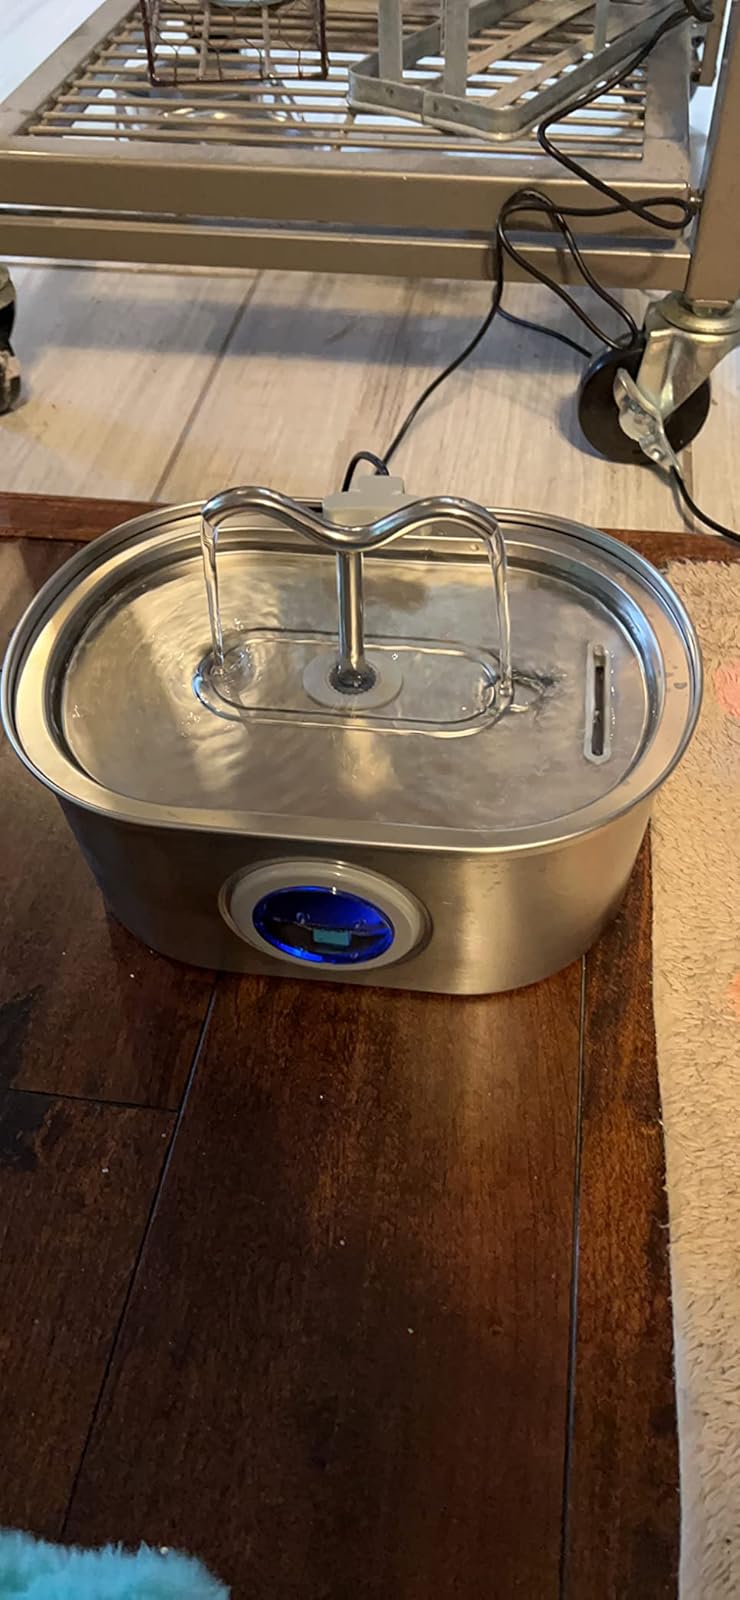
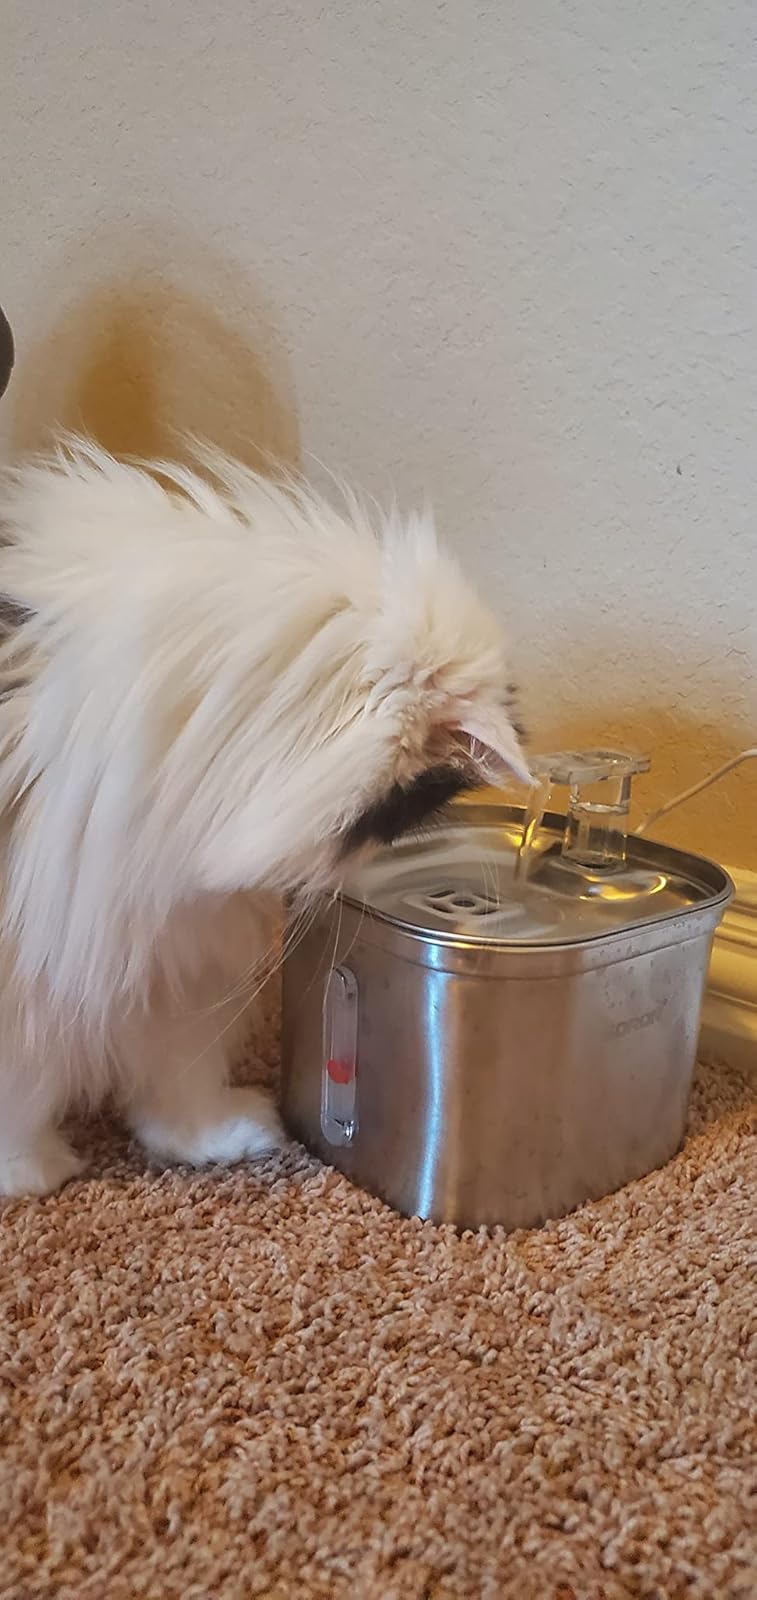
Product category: items_bowl
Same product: no